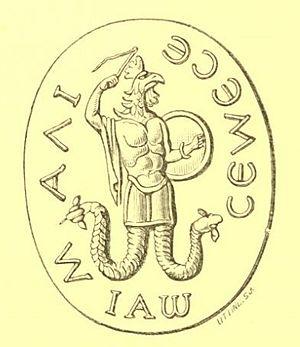
Le Cœur de Thomas est un shōjo manga écrit et dessiné par Moto Hagio en 1974 et pré-publié dans le magazine Shūkan Shōjo Comic de Shōgakukan. Il est l'un des premiers exemples de manga shōnen'ai, un genre centré sur les relations intimes entre jeunes garçons et ancêtre du boys' love. L'autrice dessine par la suite deux courtes œuvres complémentaires : une préquelle et une suite.